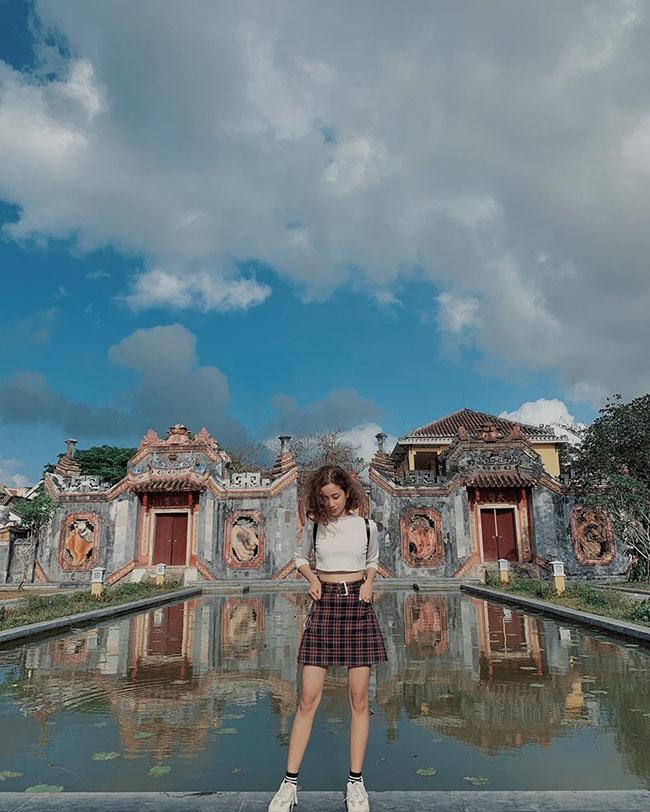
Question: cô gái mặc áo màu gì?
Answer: cô gái mặc áo màu trắng